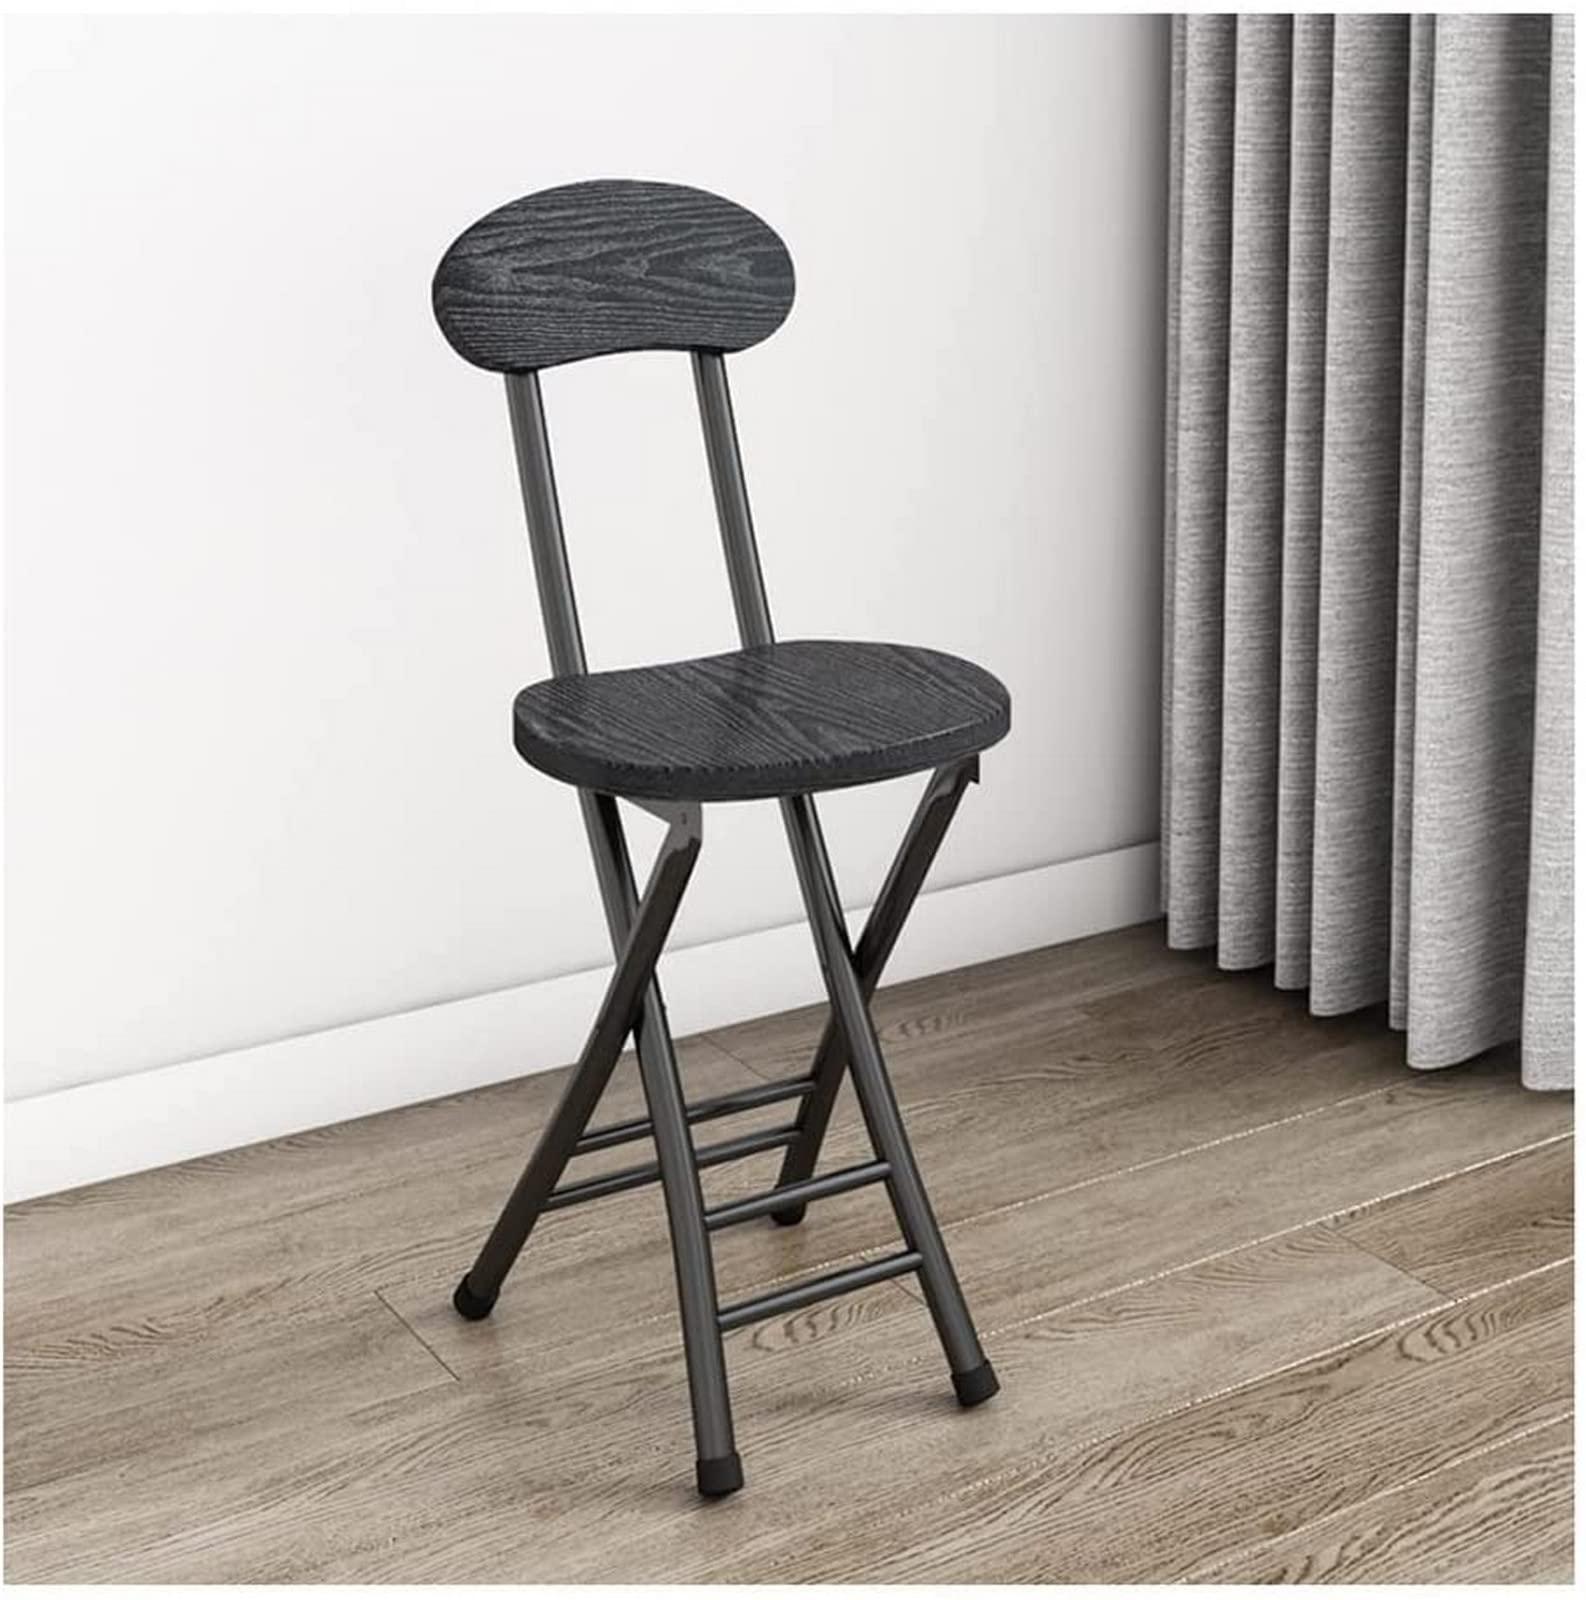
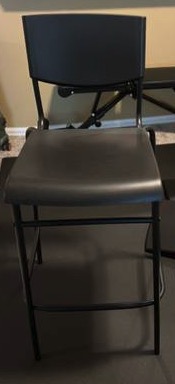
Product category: stool
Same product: no